Active camouflage

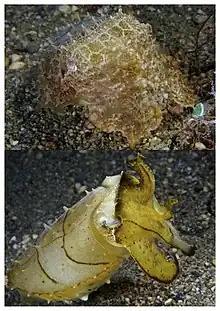
Photograph of a camouflaged cuttlefish

Active camouflage, adaptive camouflage, or chameleonizing is camouflage that adapts, often rapidly, to the surroundings of an object such as an animal or military vehicle. In theory, active camouflage could provide perfect concealment from visual detection.